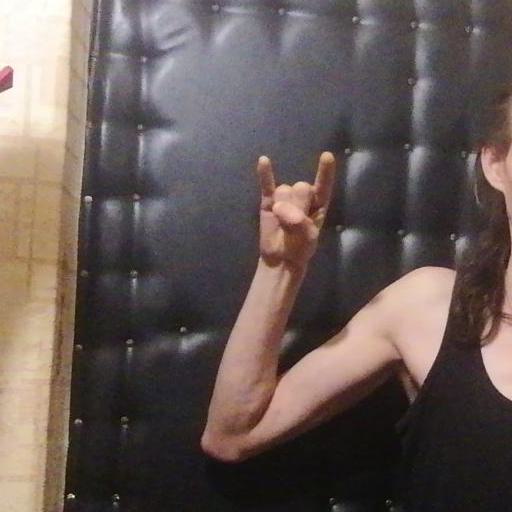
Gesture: rock